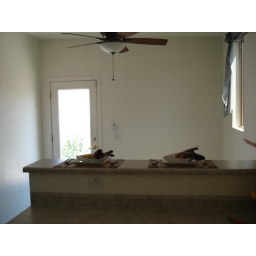
breakfast bar (going to put in new french doors to capture the mountain views)